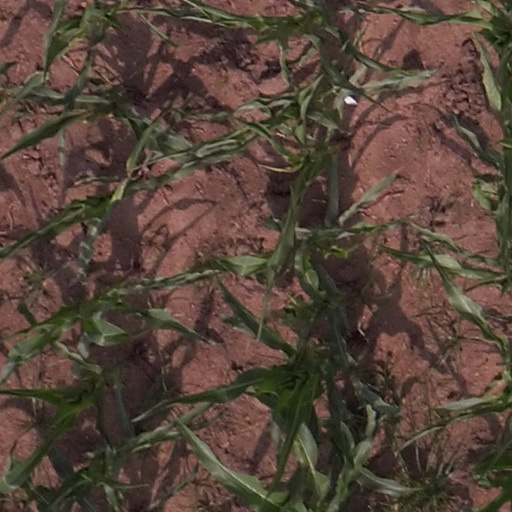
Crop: maize; corn